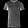
Label: T - shirt / top